James Carroll Robinson

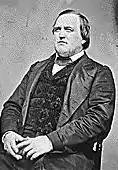

James Carroll Robinson (August 19, 1823 – November 3, 1886) was a U.S. Representative from Illinois.